Srivasa Thakura

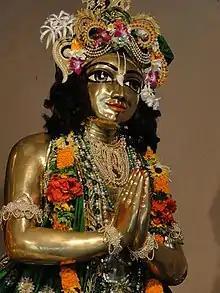
Murti of Śrīvāsa Thakura, ISKCON Mayapur

Srivasa Thakura (Śrīvāsa Thakura) was a 15-century religious figure in Gaudiya Vaishnava tradition of Hinduism. He was a close associate of Chaitanya Mahaprabhu and is venerated as a member of the Pancha Tattva in the sect.